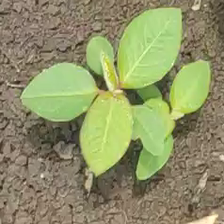
Weed species: Moti_dudhi(Euphorbia_geneculata_L)